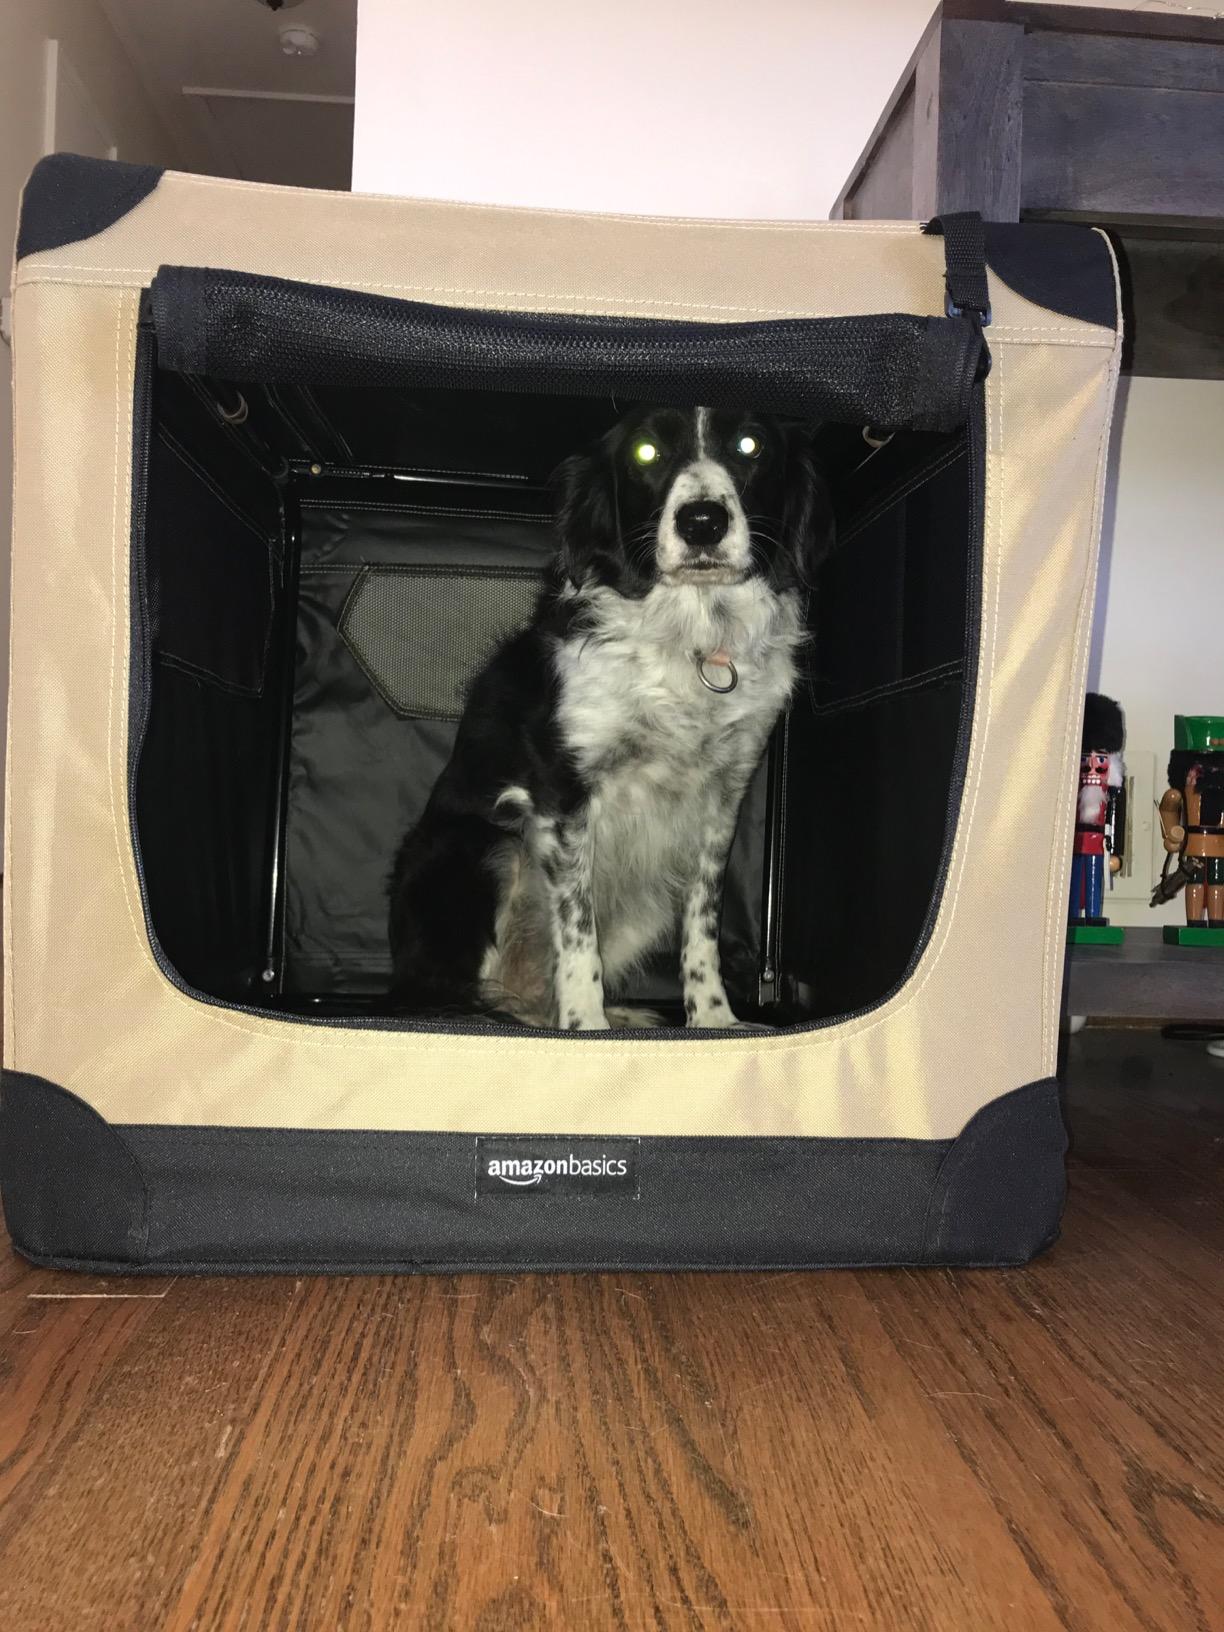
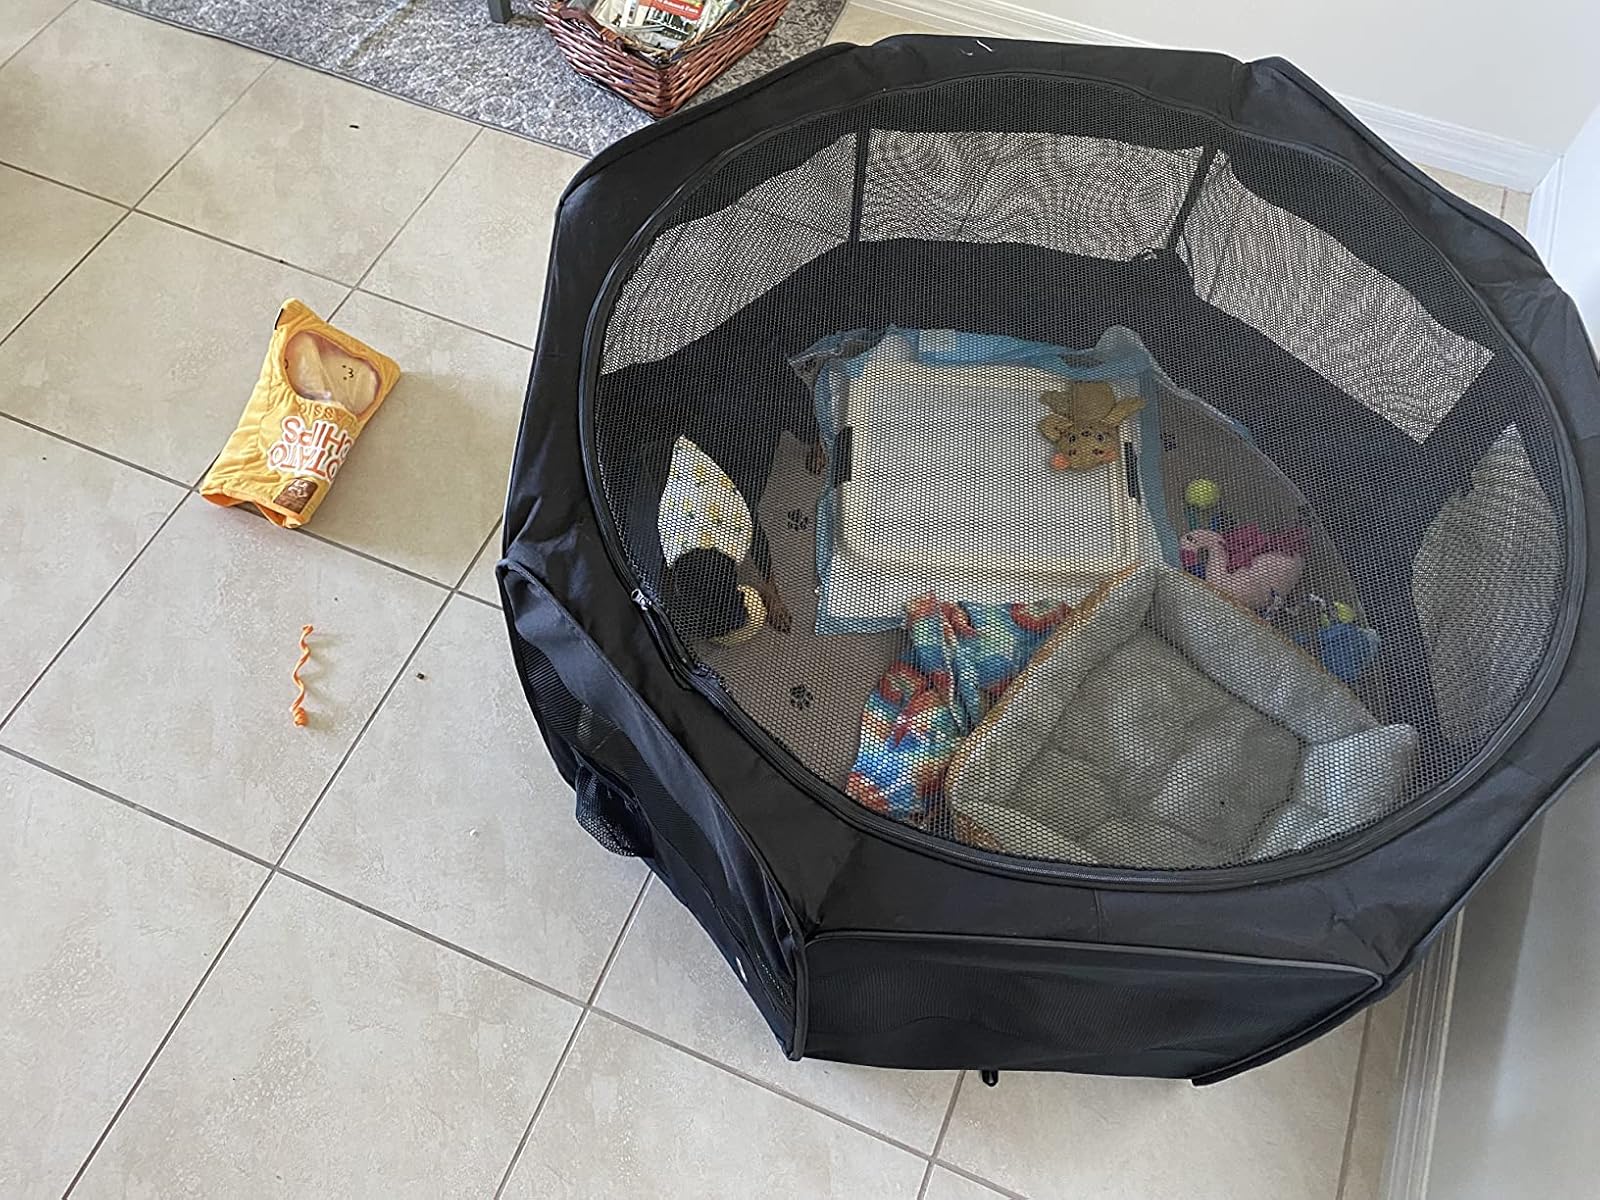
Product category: items_kennel
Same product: no